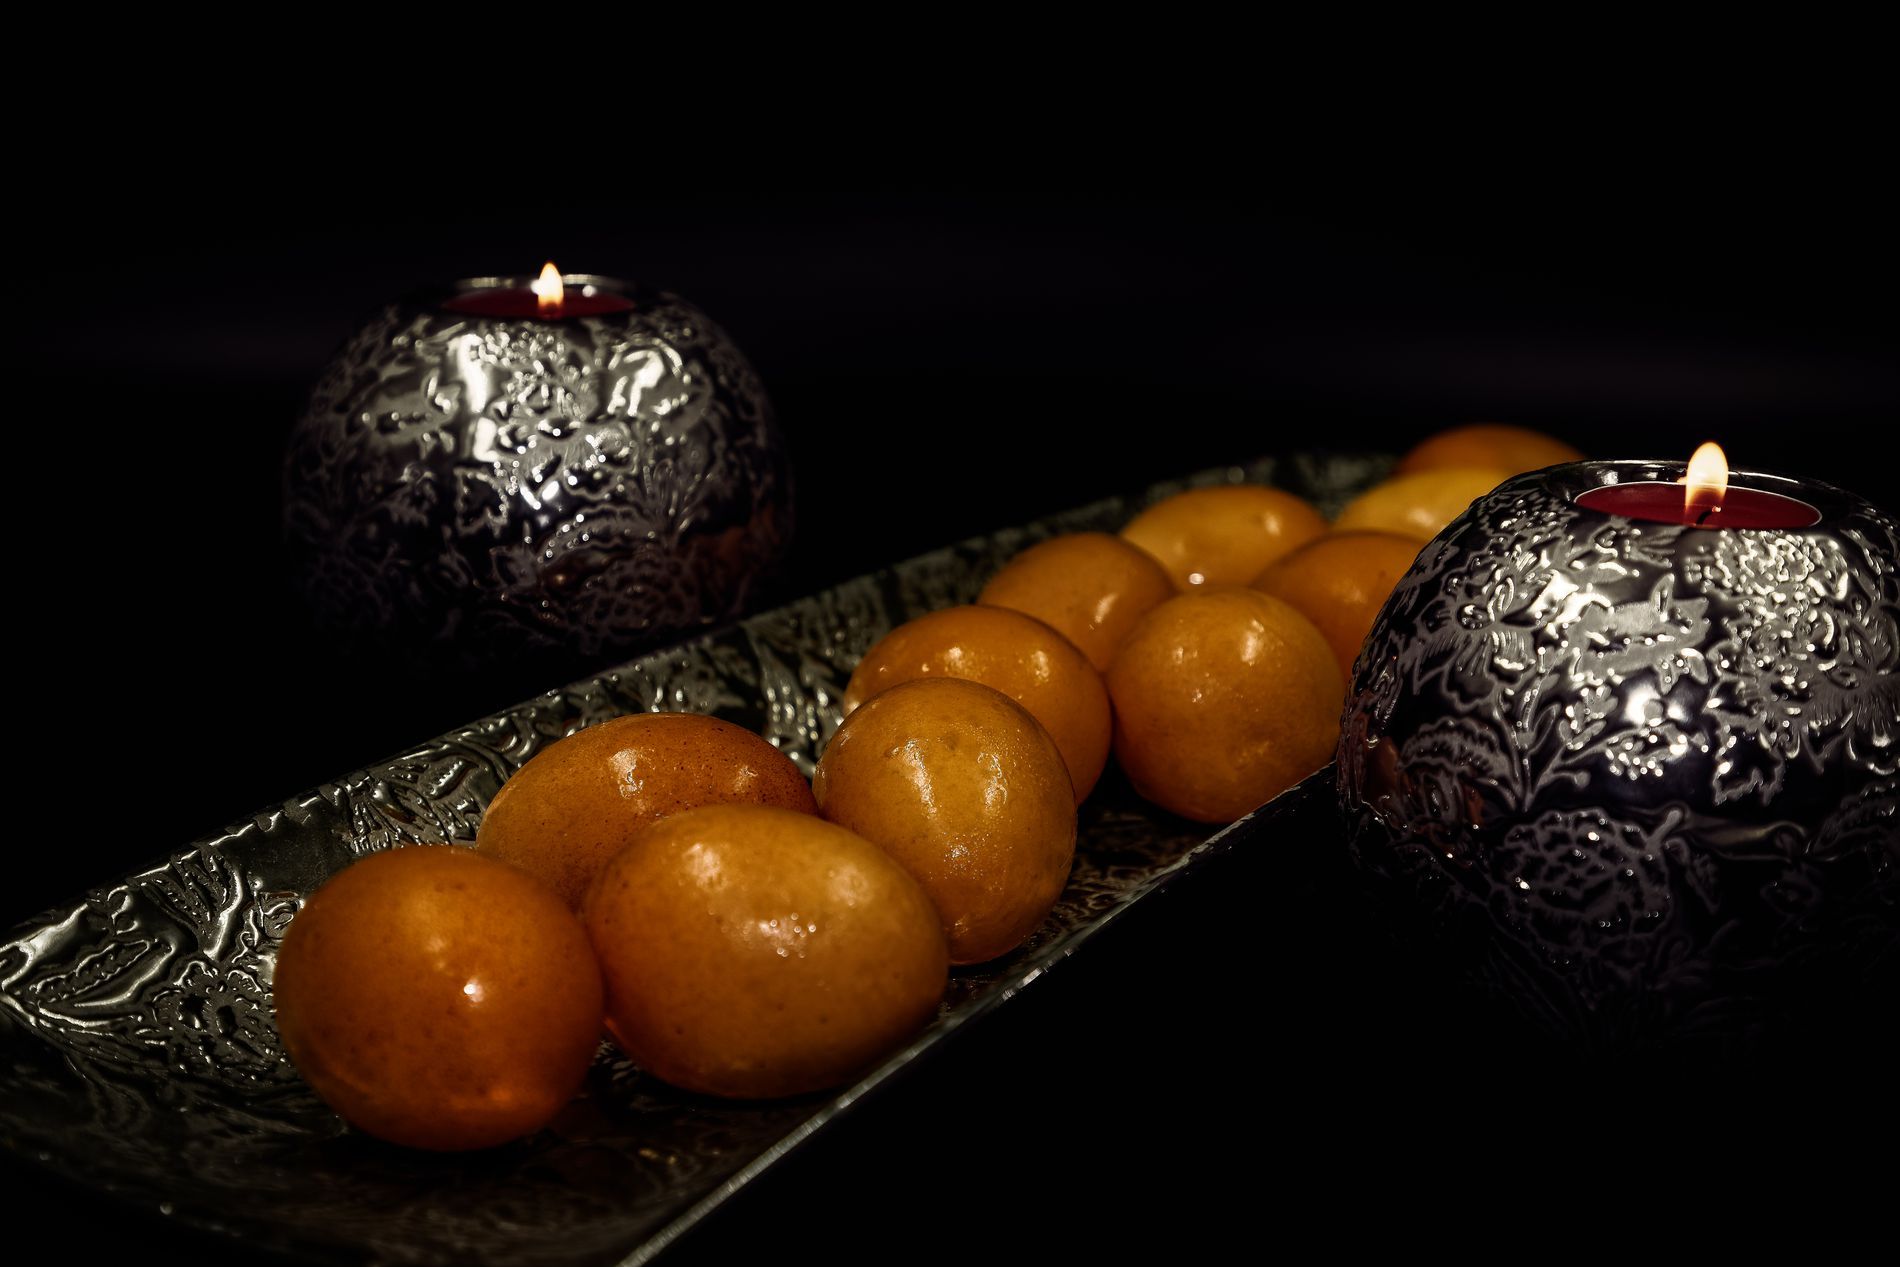
The Art of Dessert.
A picture of sweets placed on a silver tray beside two candle holders against a black background creates a dramatic scene for the little treats.
A still-life image is taken from a close up shot at a slightly high angle featuring a color palette of black, silver, golden brown, and warm candlelight hues. The dark, dramatic lighting creates an artistic atmosphere for the sweets.
Labels: Food, Fruit, Plant, Produce, Citrus Fruit, Grapefruit, Sphere, Food Presentation, Candle, Orange, Fire, Flame, Silver tray, Candle holders, Sweets, Black background, Candle Holder